List of mayors of Dearborn, Michigan

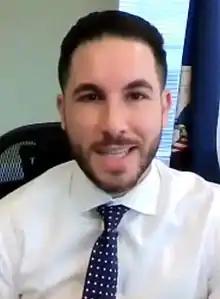
Current mayor Abdullah Hammoud

The office of mayor of Dearborn, Michigan originated in the consolidation of various municipalities in Dearborn Township into the City of Dearborn in 1927 following fear of absorption into rapidly growing Detroit. Earlier, in 1919, also fearing being absorbed by Detroit, neighboring Springwells Township consolidated itself into the village of Springwells and became a city in 1923. In 1925 the city of Springwells would rename itself the city of Fordson and with a renewed fear of absorption into Detroit voted to consolidate into Dearborn in 1928.